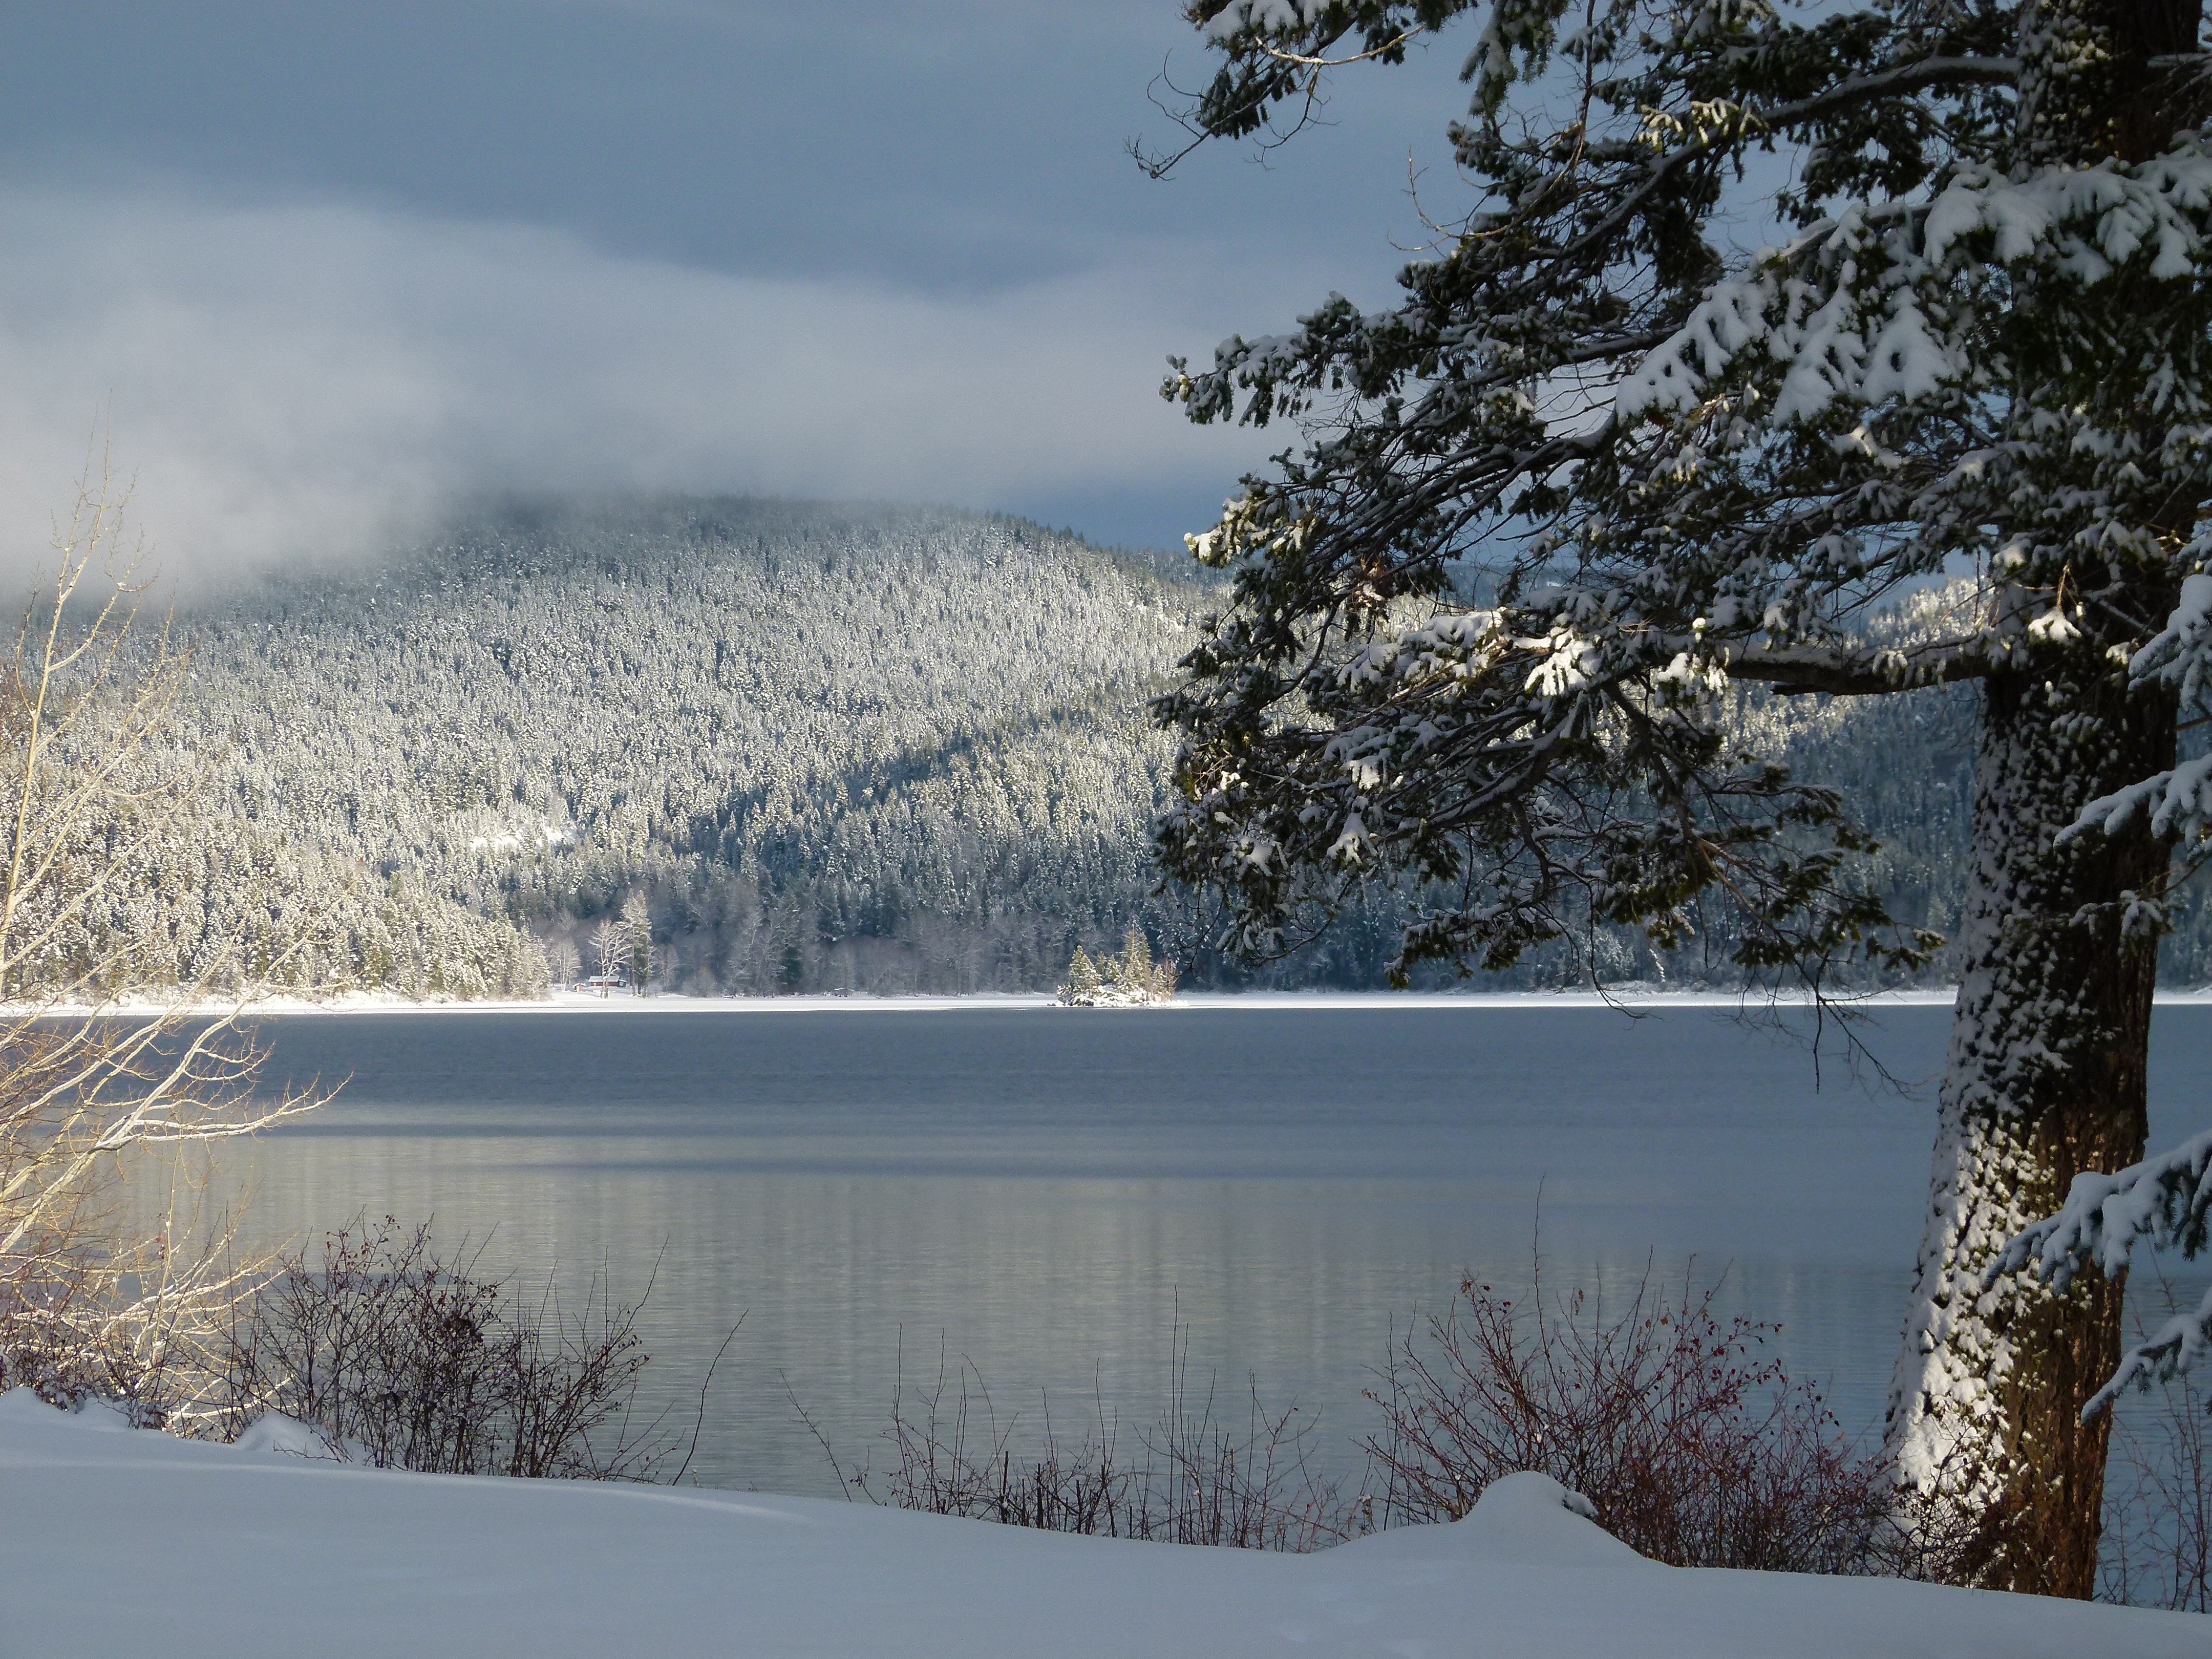
landscape, tree, nature, mountain, snow, cold, winter, sunlight, morning, lake, frost, ice, reflection, scenery, weather, season, clouds, mountains, canada, mood, winter dream, winter magic, freezing, british columbia, canim lake, atmospheric phenomenon, woody plant, cariboo